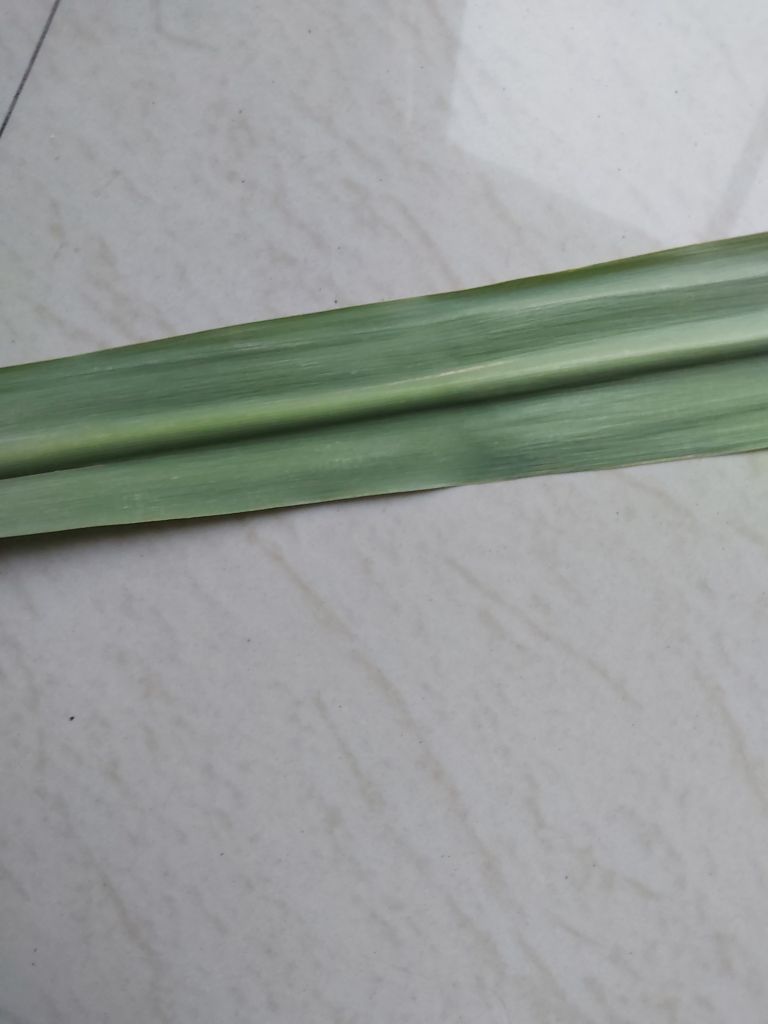
Label: Viral Disease